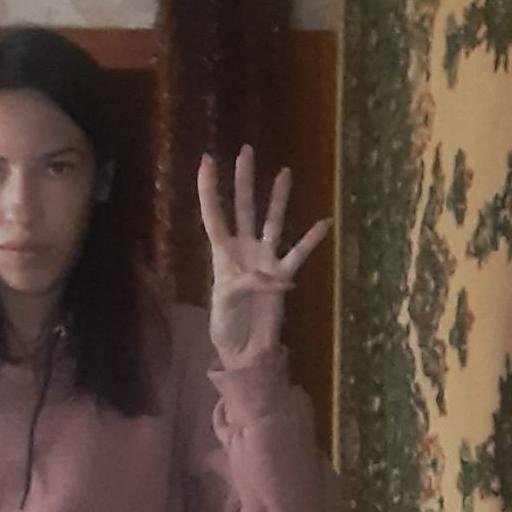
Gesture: four